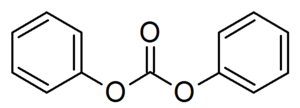
Le carbonate de diphényle est un composé organique de formule (C₆H₅O)₂CO. Comme son nom l'indique, c'est l'ester de diphényle de l'acide carbonique. Il est principalement utilisé comme comonomère avec le bisphénol A pour former certains polymères polycarbonate. Il est d'ailleurs un produit de décomposition de certains polycarbonates.